San Diego Chargers

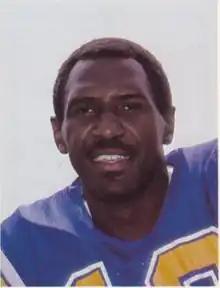
Hall of Fame WR Charlie Joiner

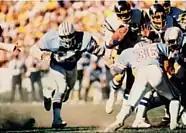

In 1978, San Diego hired head coach Don Coryell, who would coach the team until 1986. Coryell developed a pass-heavy offensive scheme and philosophy called Air Coryell and also known as the "Coryell offense" or the "vertical offense". With Dan Fouts as quarterback, the San Diego Chargers' offense was among the greatest and most exciting passing offenses in National Football League history, setting league and individual offensive records. The Chargers led the league in passing yards an NFL record six consecutive years from 1978 to 1983 and again in 1985. They also led the league in total yards in offense in each of those seasons. Under the tutelage of Coryell, Dan Fouts, wide receiver Charlie Joiner, and tight end Kellen Winslow blossomed on the field and would all be inducted into the Pro Football Hall of Fame. The Chargers earned four consecutive playoff appearances (1979–1982) during the Air Coryell era, including three AFC West division titles from 1979–1981.